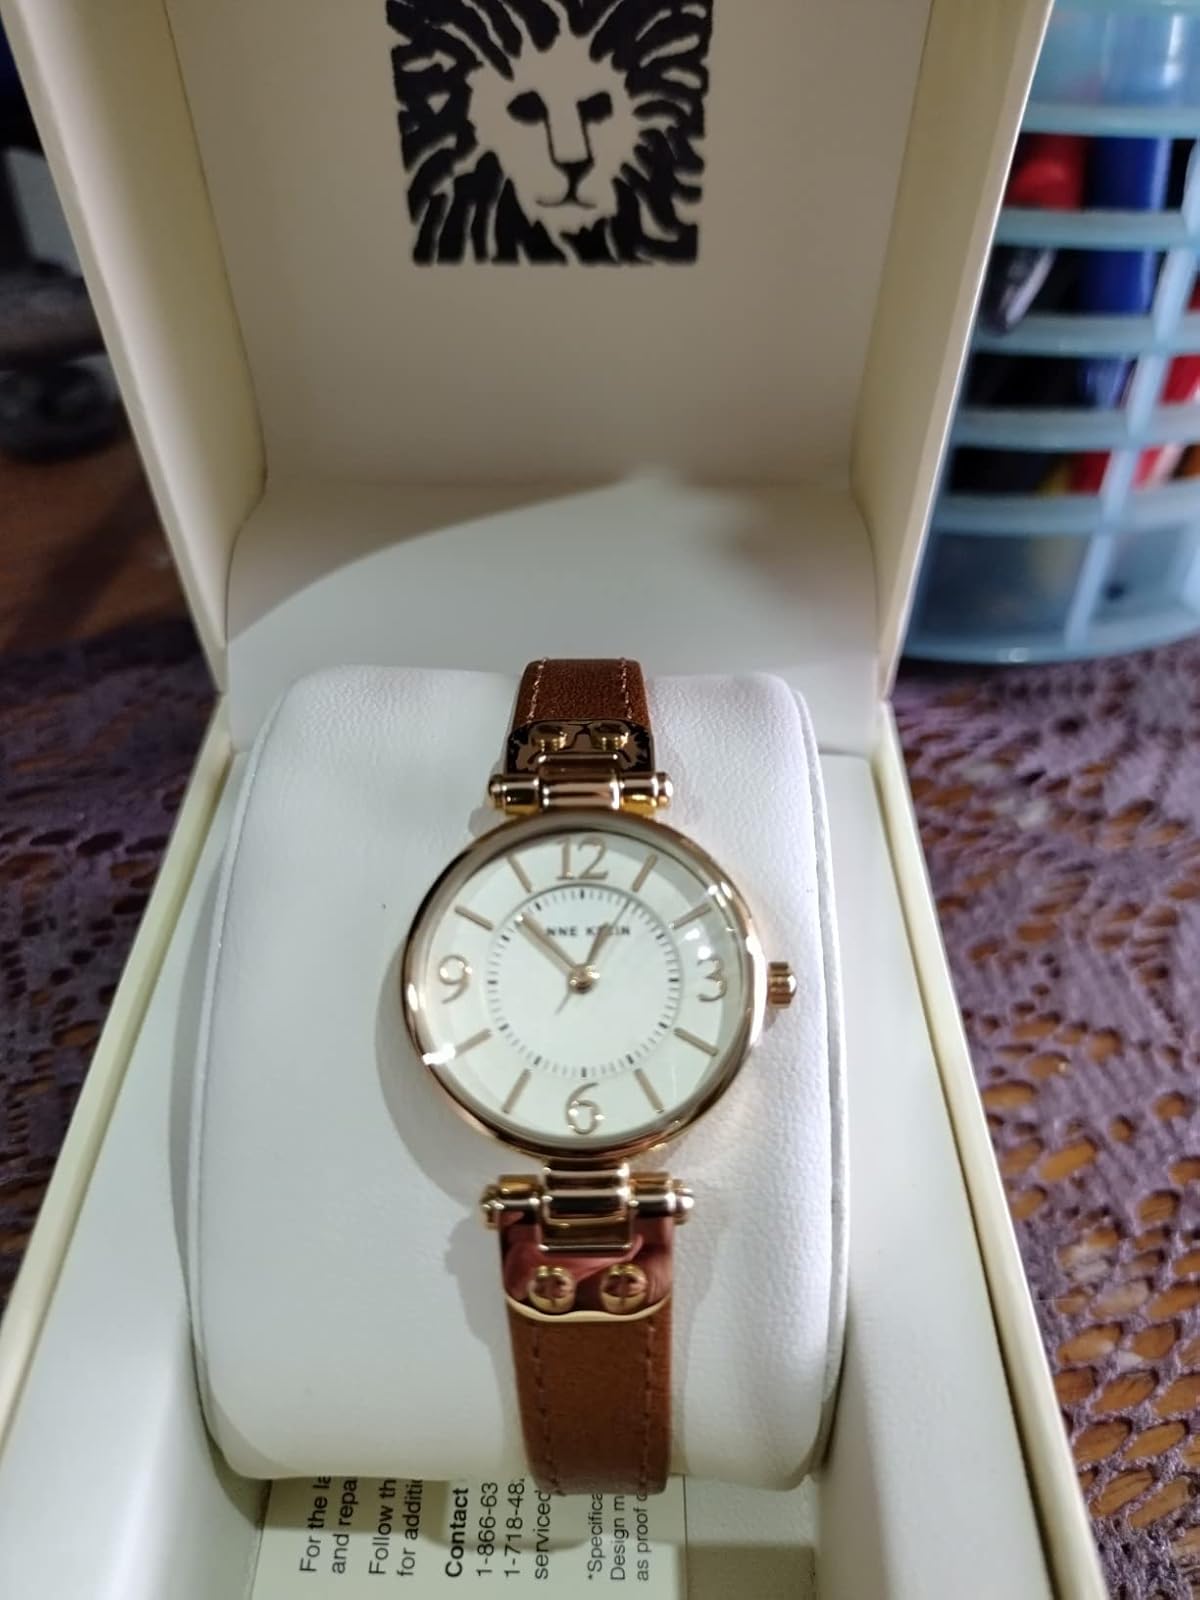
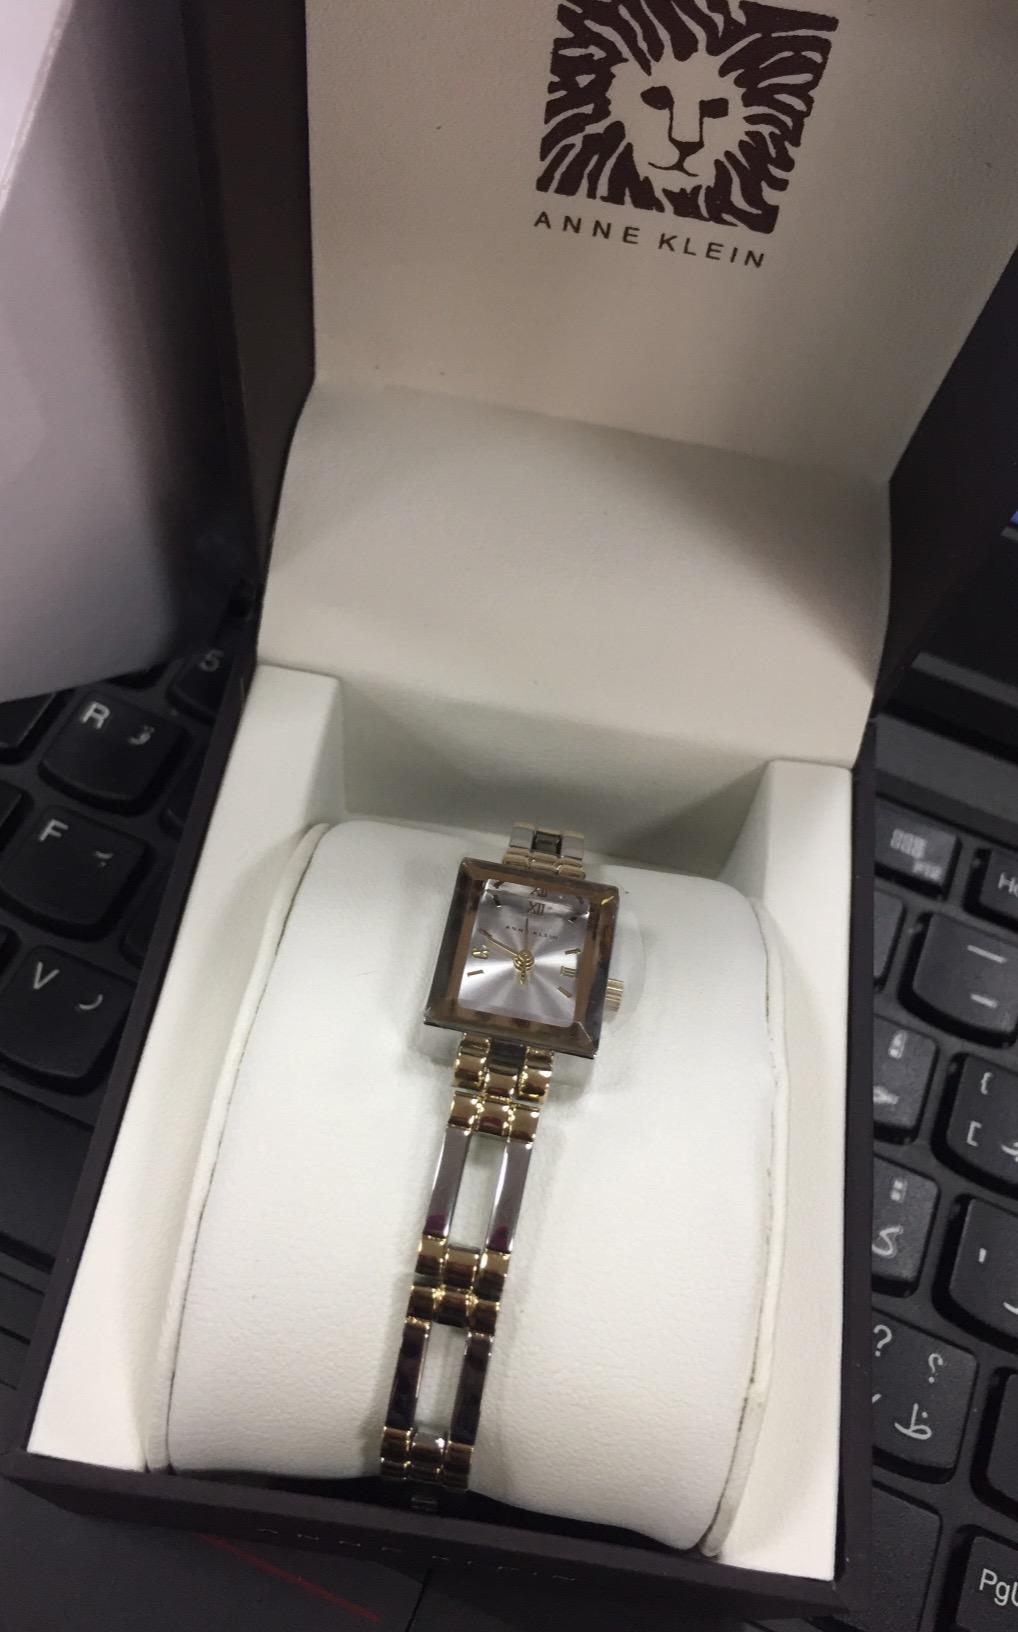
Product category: accessories_watch
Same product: no